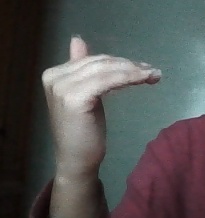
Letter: khaa